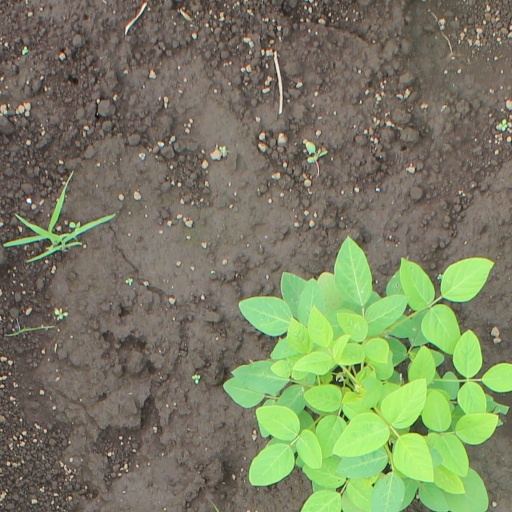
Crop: soybean